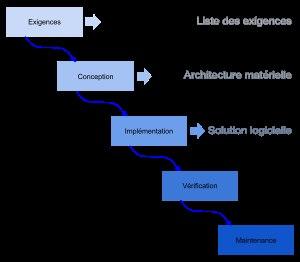
Il existe différents types de cycles de développement entrant dans la réalisation d'un logiciel. Ces cycles prennent en compte toutes les étapes de la conception d'un logiciel.